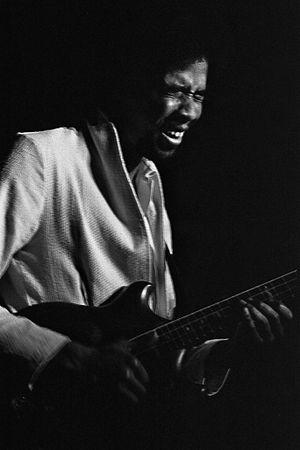
Stanley Clarke, né le 30 juin 1951 à Philadelphie, est un musicien américain. Il joue essentiellement de la contrebasse et de la basse électrique.
Le flamenco est un genre musical et une danse datant du XVIIIᵉ siècle qui se danse seul, créé par le peuple andalou, sur la base d'un folklore populaire issu des diverses cultures qui s'épanouiront au long des siècles en Andalousie.